Idaho State Bengals football

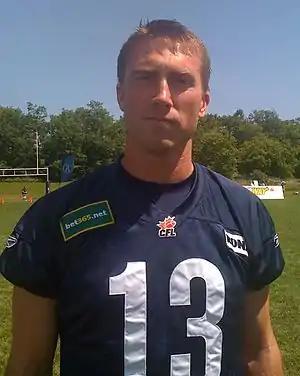
Punter Eddie Johnson

The team's current home venue is an indoor arena that was conceived by ISU athletic director Milton W. "Dubby" Holt in 1966. ISU students voted to appropriate not more than $2.8 million to the project two years later. Originally named the ASISU MiniDome, it was renamed Holt Arena in 1988 to honor Holt. The arena replaced the Spud Bowl as the Bengals' home football stadium in 1970.